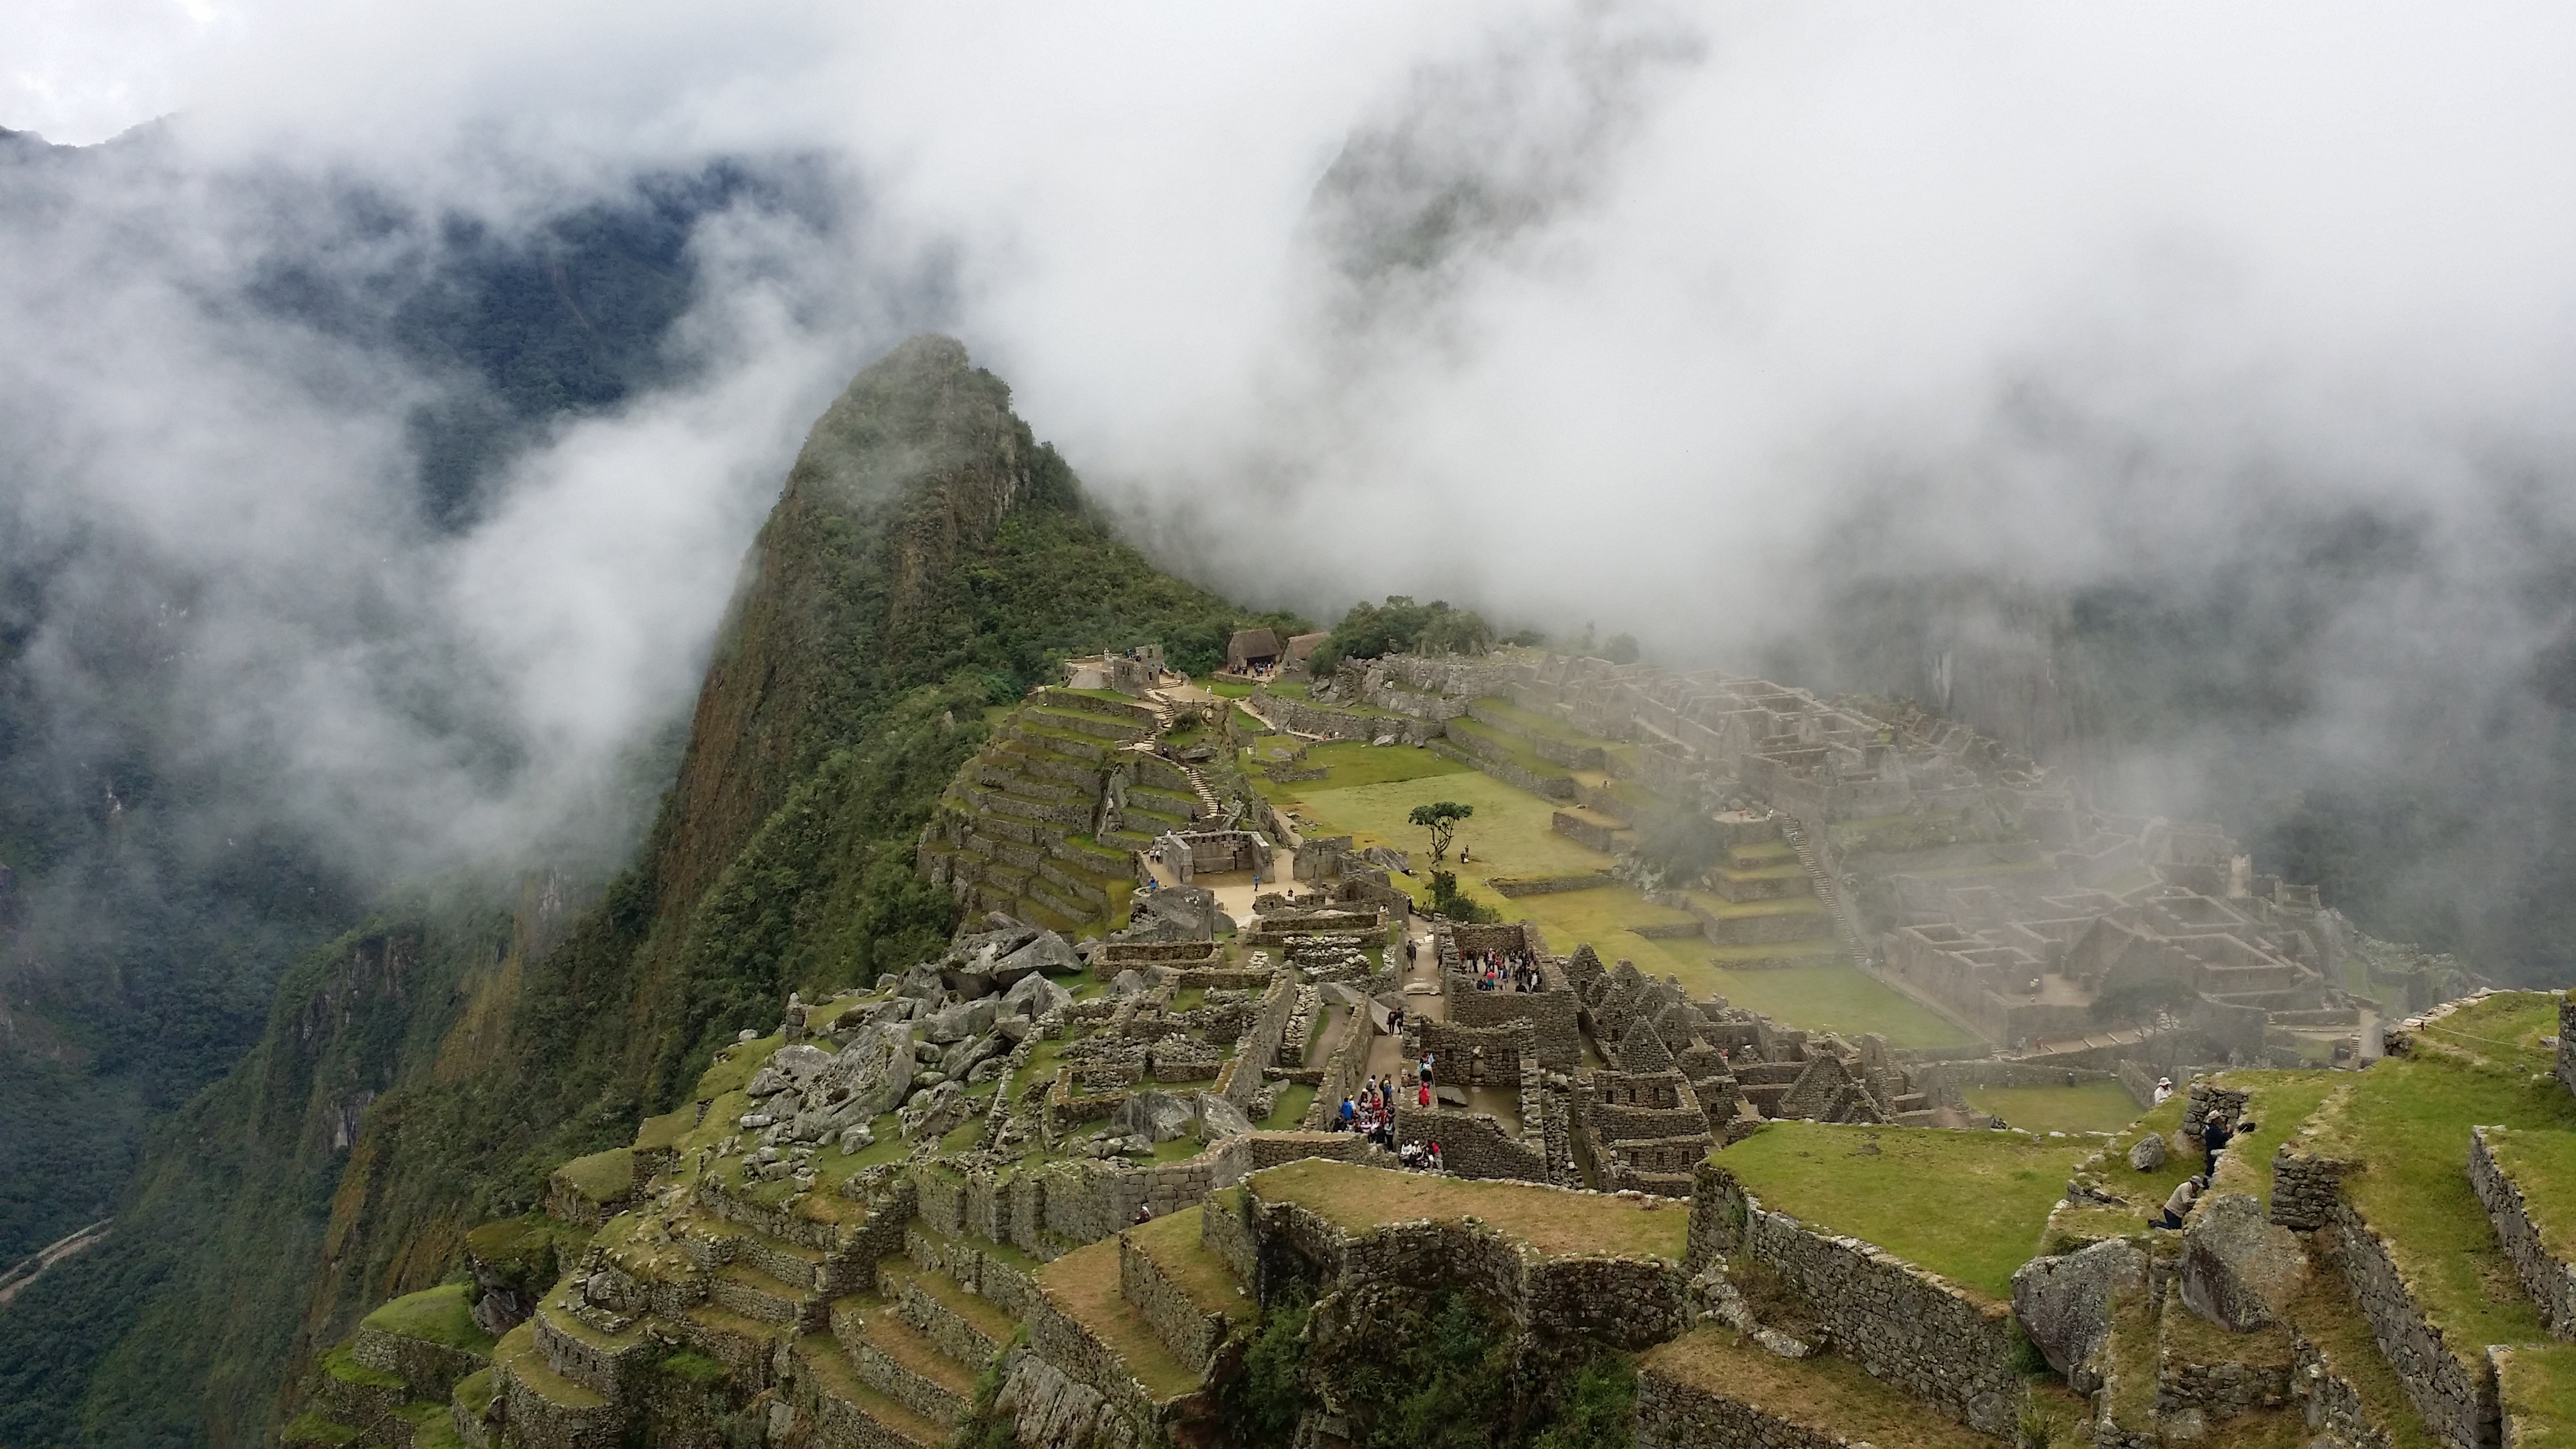
landscape, mountain, cloud, fog, trail, hill, valley, mountain range, inca, alps, plateau, landform, aerial photography, geographical feature, atmospheric phenomenon, atmosphere of earth, mountainous landforms, geological phenomenon, all these years, machu picchu pixar